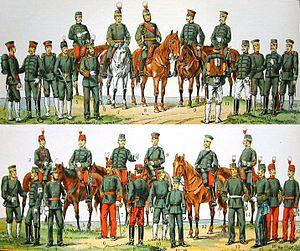
L’uniformologie est un domaine de recherches historiques qui étudie les uniformes et effets militaires à travers les âges et les civilisations. Il a pour principaux sujets d'étude les effets vestimentaires, chaussures et coiffures militaires, l'équipement individuel, les insignes d'unités et de grades ou encore les décorations militaires mais se consacre également à celle des uniformes d'institutions civiles ou para-militaires.
L'Armée impériale japonaise est la composante terrestre des forces armées de l'Empire du Japon de 1867 à 1945. Entre 1894 et 1945, l'Armée impériale nippone participa à deux guerres sino-japonaises, à la guerre russo-japonaise, à la colonisation de Corée, à la Première Guerre mondiale, à la constitution de l'État fantoche du Mandchoukouo et aux campagnes d'Asie et du Pacifique.